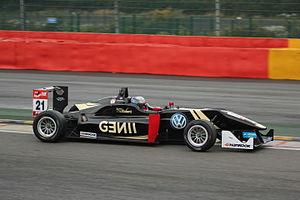
Alexander Albon, né le 23 mars 1996 à Londres, est un pilote automobile thaïlandais.